Queensland University of Technology

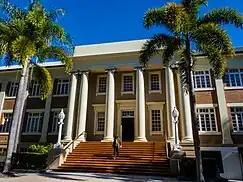
The Chancellery building on the Gardens Point campus

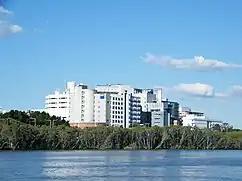
QUT Gardens Point campus as seen from South Bank Parklands.

Queensland University of Technology (QUT) has a history that dates to 1849 when the Brisbane School of Arts was established. Queensland Institute of Technology (QIT) succeeded the Central Technical College and was formed in 1965. The current QUT was established as a university in 1989 after having been several predecessor institutions listed below: